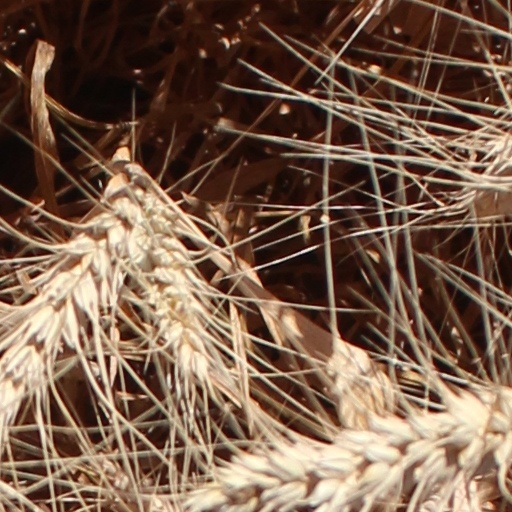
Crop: wheat